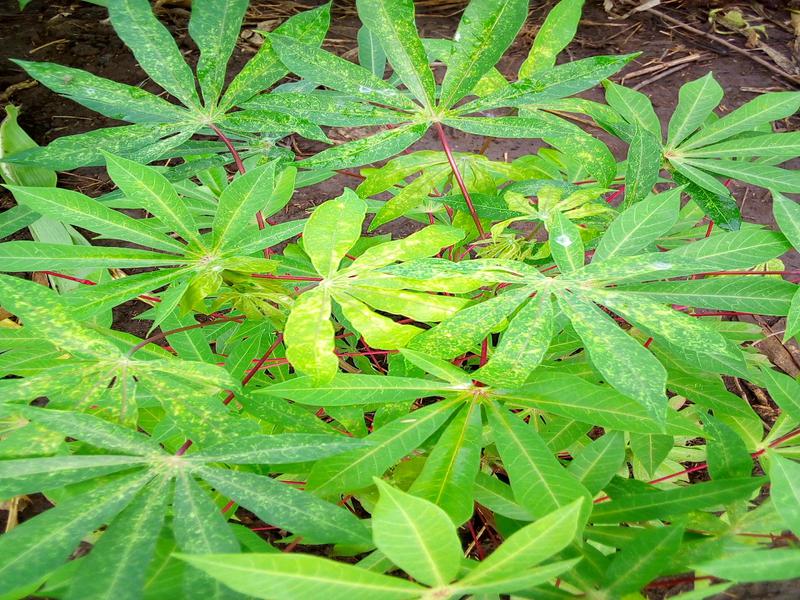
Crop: cassava
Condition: green_mottle